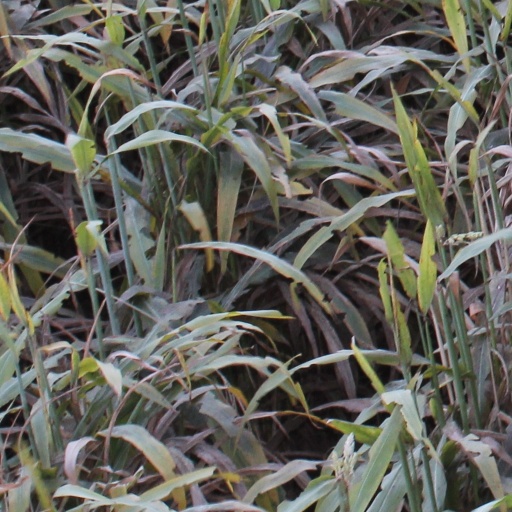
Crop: sorghum